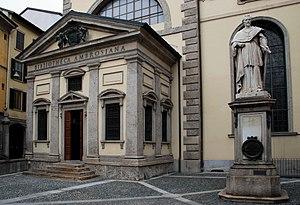
La Bibliothèque Ambrosienne, à Milan. Italiano: Biblioteca Ambrosiana, Milano.
La Bibliothèque Ambrosienne est une bibliothèque historique de Milan, fondée le 8 décembre 1609 avec l'ouverture de la salle de lecture publique, dénommée « Sala Fredericiana », dans le bâtiment où se trouve également la Pinacothèque Ambrosienne.
Milan [milɑ̃] est une ville d'Italie située au nord du pays, à proximité des Alpes. Chef-lieu de la région Lombardie, située au milieu de la plaine du Pô, la ville de Milan compte 1 404 239 en 2019, ce qui en fait la deuxième ville d'Italie en nombre d'habitants. La Ville métropolitaine de Milan compte 3 261 873 d'habitants en 2019. Elle constitue toutefois la plus grande aire urbaine du pays, avec ses 7 123 563 d'habitants en 2009. Région dynamique et densément peuplée, cœur industriel et poumon financier de l'Italie, elle représente la partie méridionale de la dorsale européenne, aussi appelée « Banane bleue ».